St. Charles Borromeo Church (Waltham, Massachusetts)

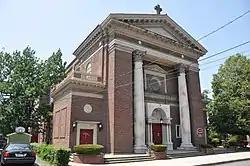

St. Charles Borromeo Church is a former parish of the Catholic Church in Waltham, Massachusetts. It is noted for its historic church building, completed in 1922. A high quality example of Italian Renaissance Revival architecture, it is emblematic of the shift on Waltham's south side from a predominantly Protestant population to one of greater diversity. The building was listed on the National Register of Historic Places in 1989.